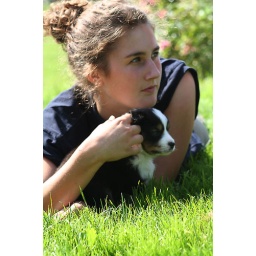
Pascal met een van de acht puppies bij vriendje Tim in de tuin.